Askar Akayev

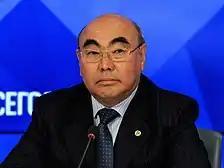

On 24 March 2005, protesters stormed the presidential compound in the central square of Bishkek and seized control of the seat of state power after clashing with riot police during a large opposition rally. Opposition supporters also seized control of key cities and towns in the south to press demands that Akayev step down.